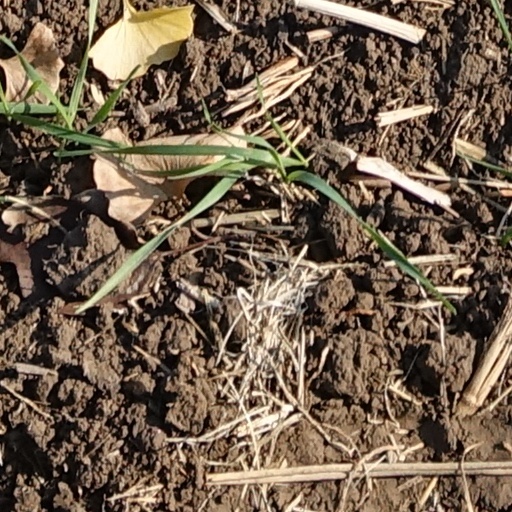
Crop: wheat